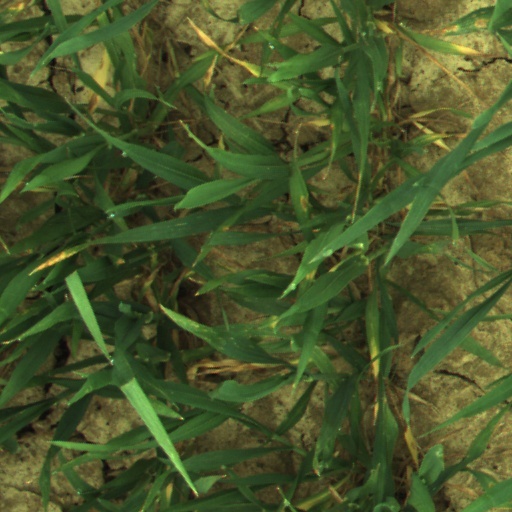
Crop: wheat